Katharine Hepburn

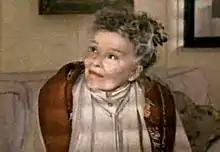
Hepburn's final film role was in "Love Affair" (1994). Critics commented that the 87-year-old had lost none of her powerful screen presence.

Hepburn made her only appearance at the Academy Awards in 1974, to present the Irving G. Thalberg Memorial Award to Lawrence Weingarten. She received a standing ovation, and joked with the audience, "I'm very happy I didn't hear anyone call out, 'It's about time'." The following year, she was paired with John Wayne in the western "Rooster Cogburn", a sequel to his Oscar-winning film "True Grit". Echoing her "African Queen" character, Hepburn played a deeply religious unmarried woman who teams up with a masculine loner to avenge a family member's death. The movie received mediocre reviews. Its casting was enough to draw some people to the box office, but it did not meet studio expectations and was only moderately successful.